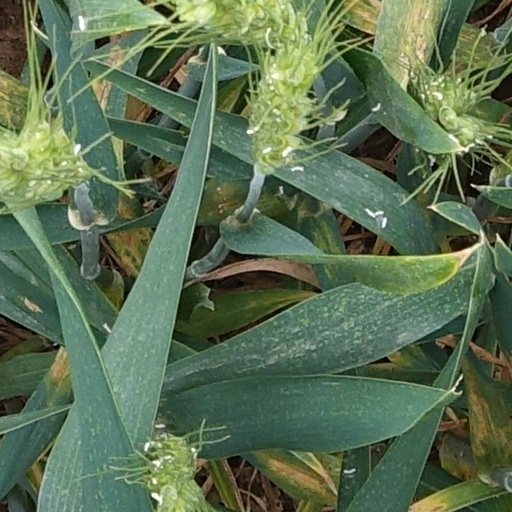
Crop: wheat